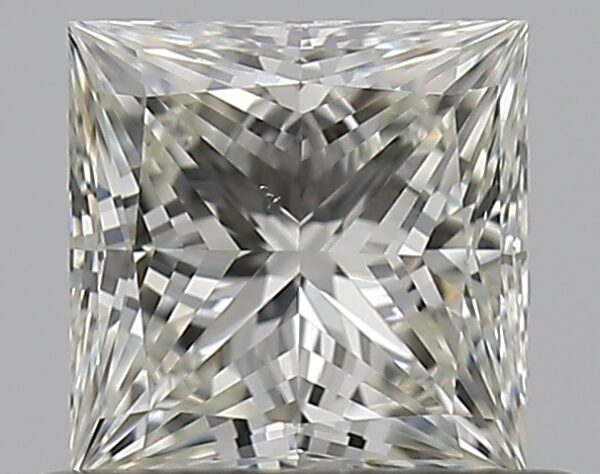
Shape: princess
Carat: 0.52
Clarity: VS1
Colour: J
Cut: EX
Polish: EX
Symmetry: VG
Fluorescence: N
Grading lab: GIA
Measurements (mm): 4.56 x 4.5 x 3.01